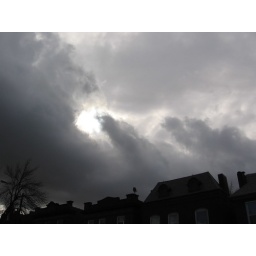
a bright spot in the gray sky